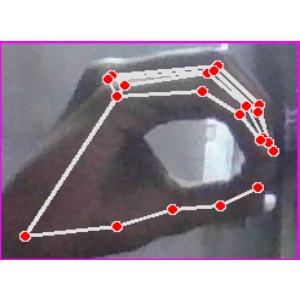
अक्षर: ठ